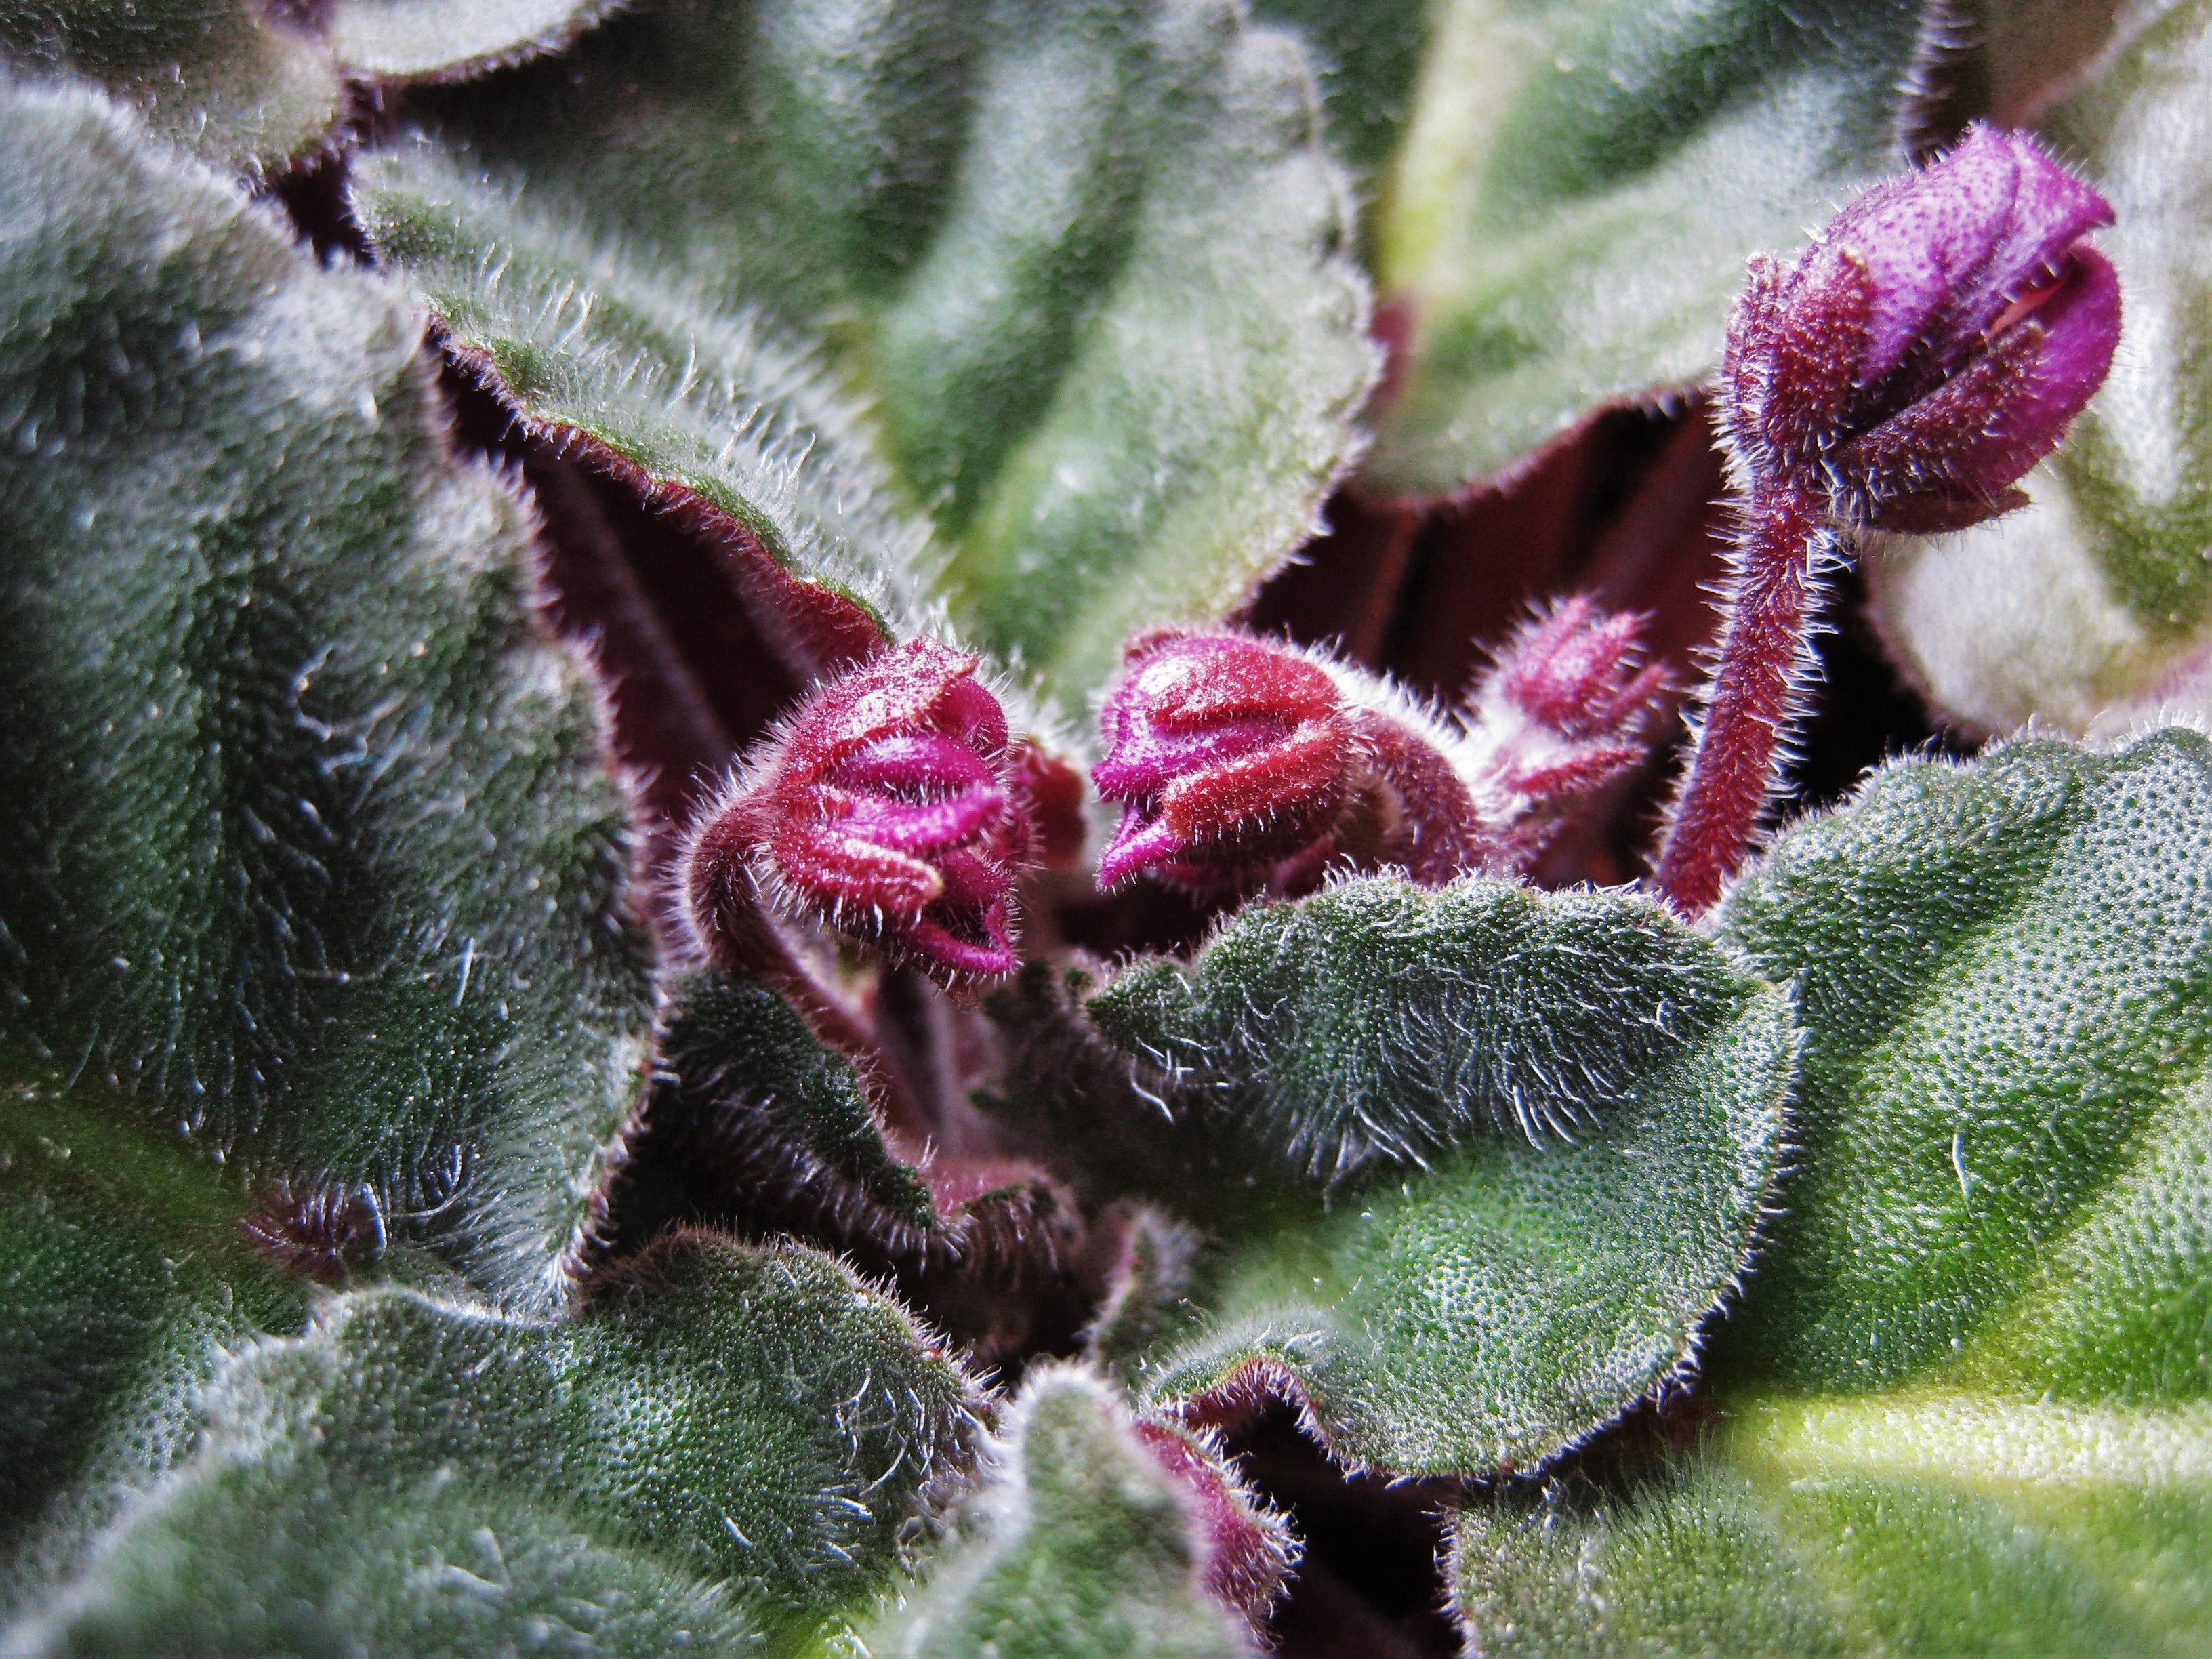
nature, plant, leaf, flower, purple, frost, botany, close, flora, botanical, houseplant, wildflower, flowers, close up, leaves, violet, macro photography, blossomed, usambara buds, african violets, saintpaulia, flowering plant, african violet, land plant